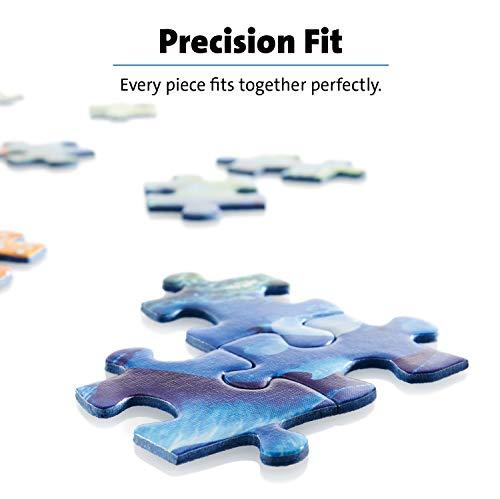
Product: Ravensburger The Saguenay Fjord Canadian Collection Canadienne 1000 Piece Jigsaw Puzzle for Adults – Every piece is unique, Softclick technology Means Pieces Fit Together Perfectly
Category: Toys & Games | Puzzles | Jigsaw Puzzles
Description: What you get – 1000 piece Ravensburger jigsaw puzzles for adults are crafted with premium quality, in terms of both content and material, and have a completed size of 27" x 20".
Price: $19.40
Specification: ProductDimensions:14.8x10.8x2.2inches|ItemWeight:1.9pounds|ShippingWeight:1.9pounds(Viewshippingratesandpolicies)|DomesticShipping:ItemcanbeshippedwithinU.S.|InternationalShipping:ThisitemcanbeshippedtoselectcountriesoutsideoftheU.S.LearnMore|ASIN:B00SP6C2JI|Itemmodelnumber:19542|Manufacturerrecommendedage:12-15years